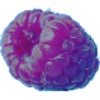
Label: Raspberry 1